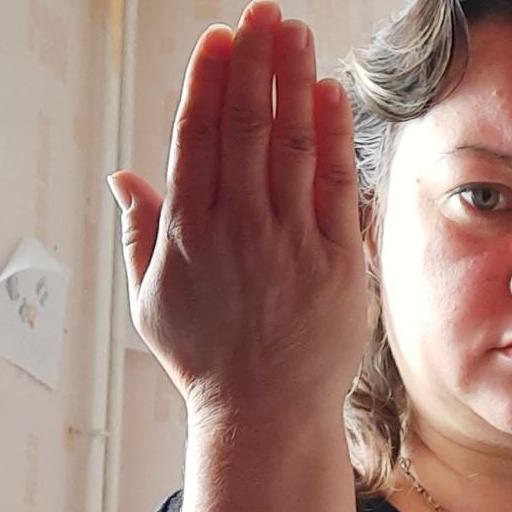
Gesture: stop_inverted